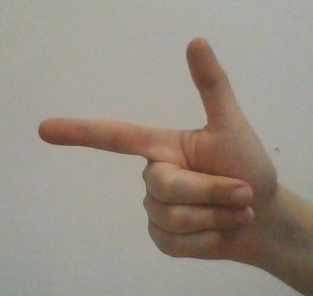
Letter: yaa